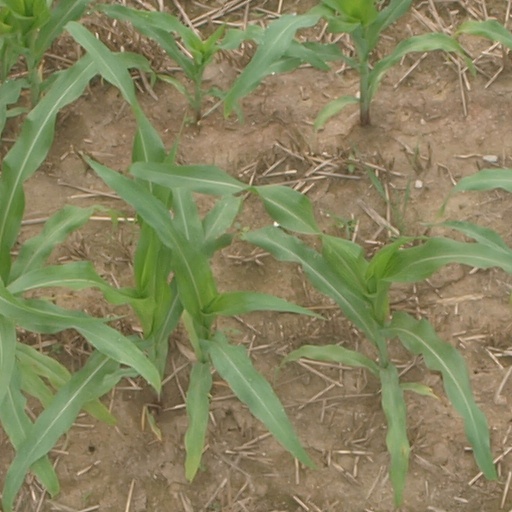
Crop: maize; corn